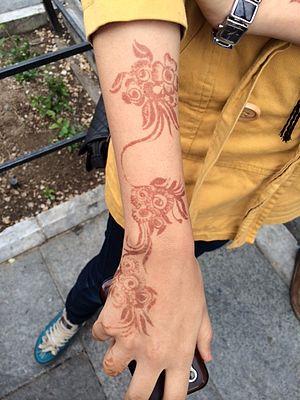
Le mehndī, ou harqûs désigne habituellement l'art du dessin fait au henné sur la peau.